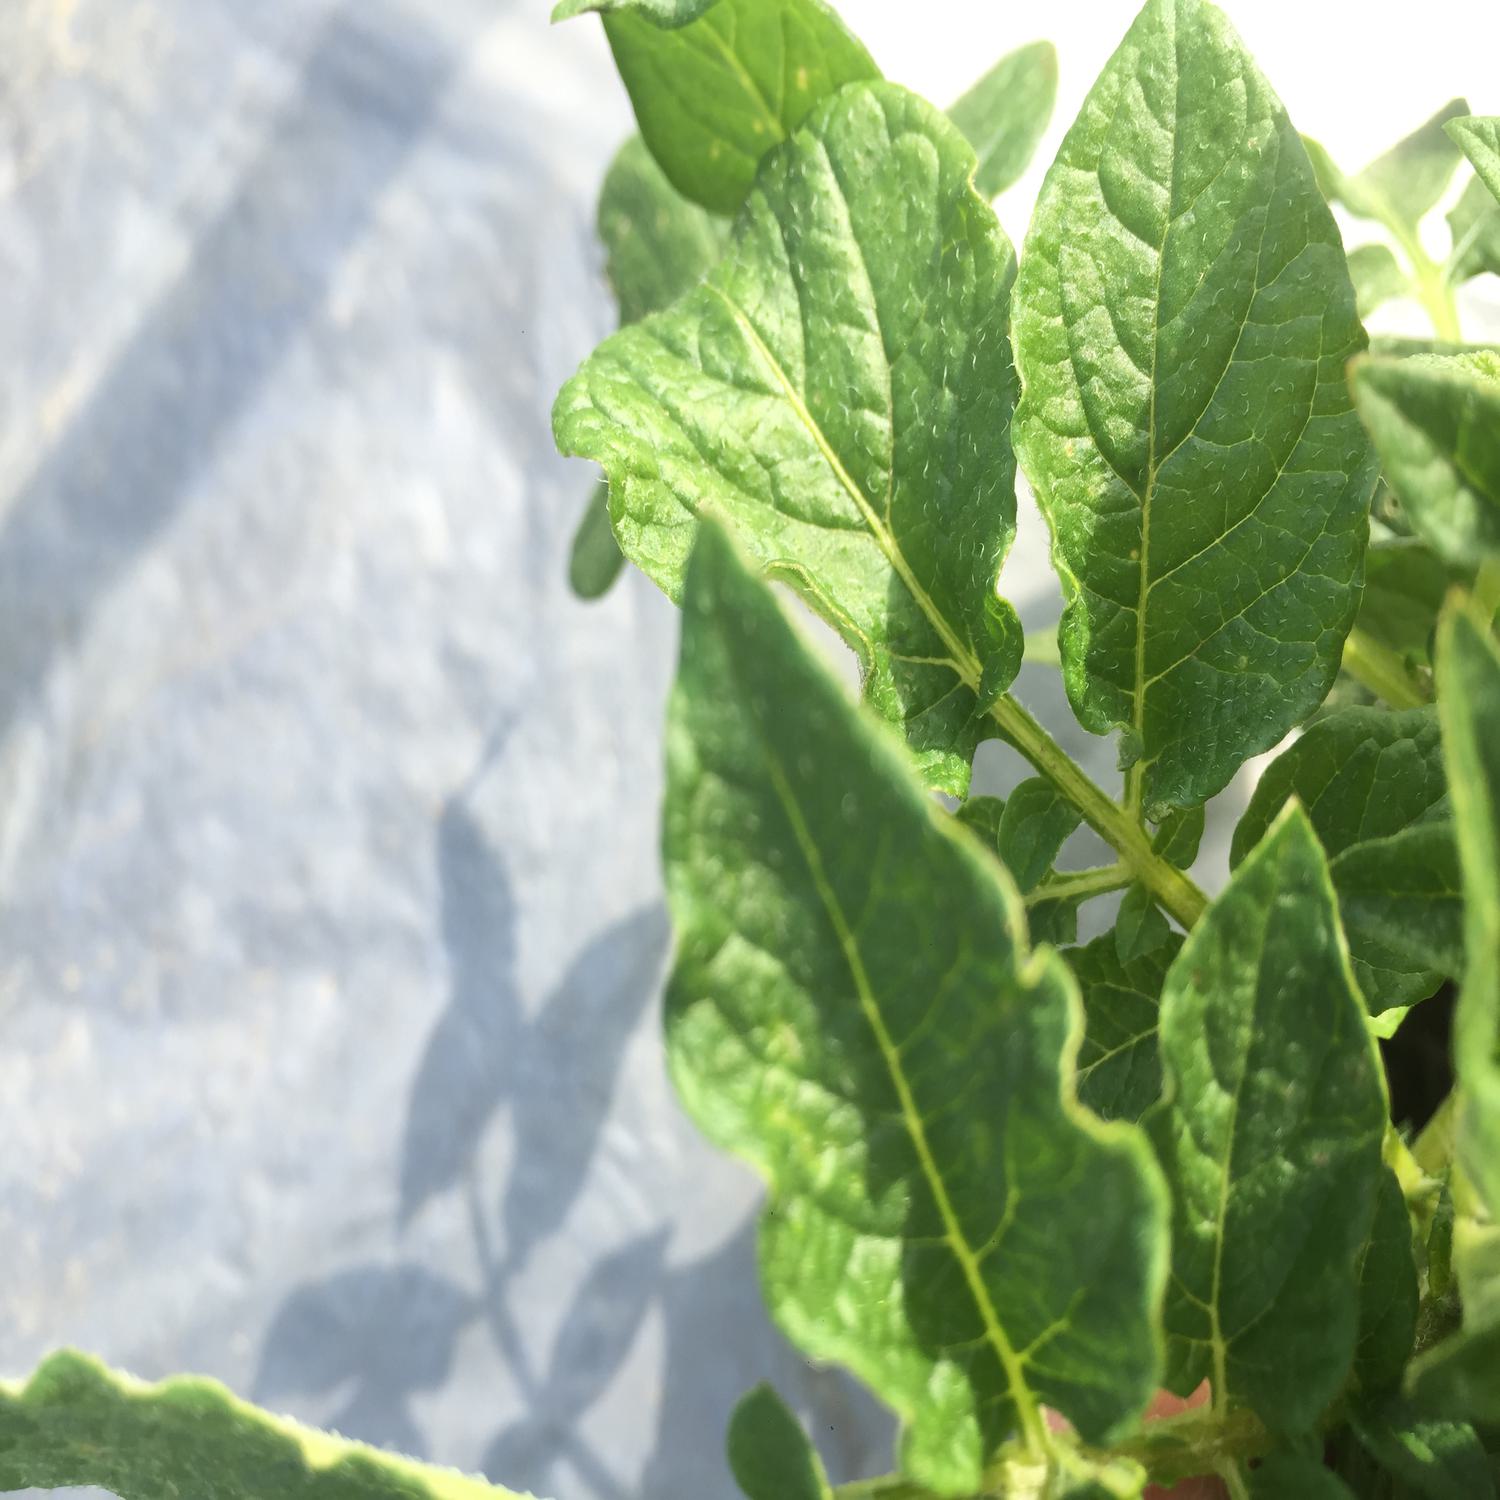
Label: Virus